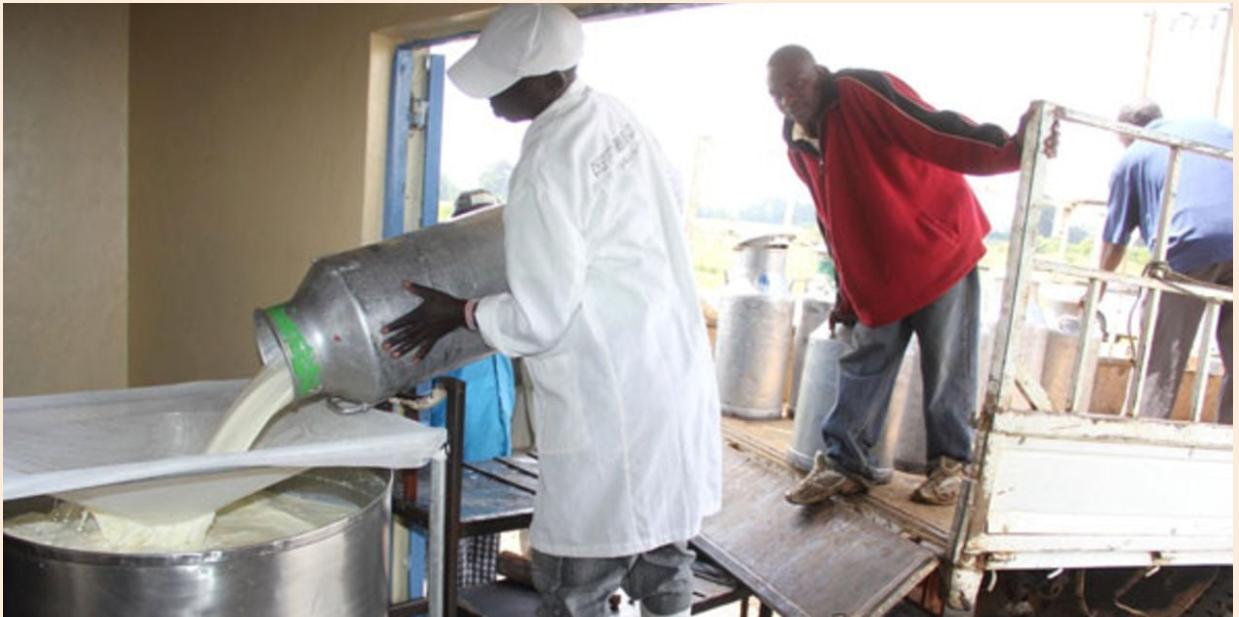
Mtu ameinua mkembe anamwaga maziwa kwenye bakuli.Ni kama ametoa maziwa hii kwenye shamba wameileta na mkebe.Mtu mmoja inaonekana akishuka kwenye lori mwingine akiwa juu ya lori hiyo akizipanga.